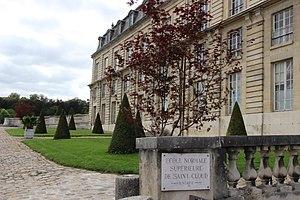
Bâtiment principal de l'ENS de Saint Cloud
L'École normale supérieure de Saint-Cloud, créée en 1882, est un établissement d'enseignement supérieur réservé aux garçons et d'abord destiné à la formation des professeurs des écoles normales d'instituteurs. Dès le début des années 1950, cependant, elle est autorisée à préparer à l'agrégation. En 1981, la mixité est introduite, l'établissement se spécialise dans l'enseignement des sciences, et est déplacé dans le quartier de Gerland, devenant l'École normale supérieure de Lyon.